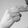
ASL letter: H